Savannah Victorian Historic District

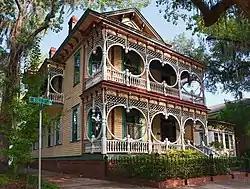
The Gingerbread House, 1921 Bull Street

The Savannah Victorian Historic District is a historic district in Savannah, Georgia. It is mostly residential in character and features Late Victorian, Queen Anne, and other architectural styles.